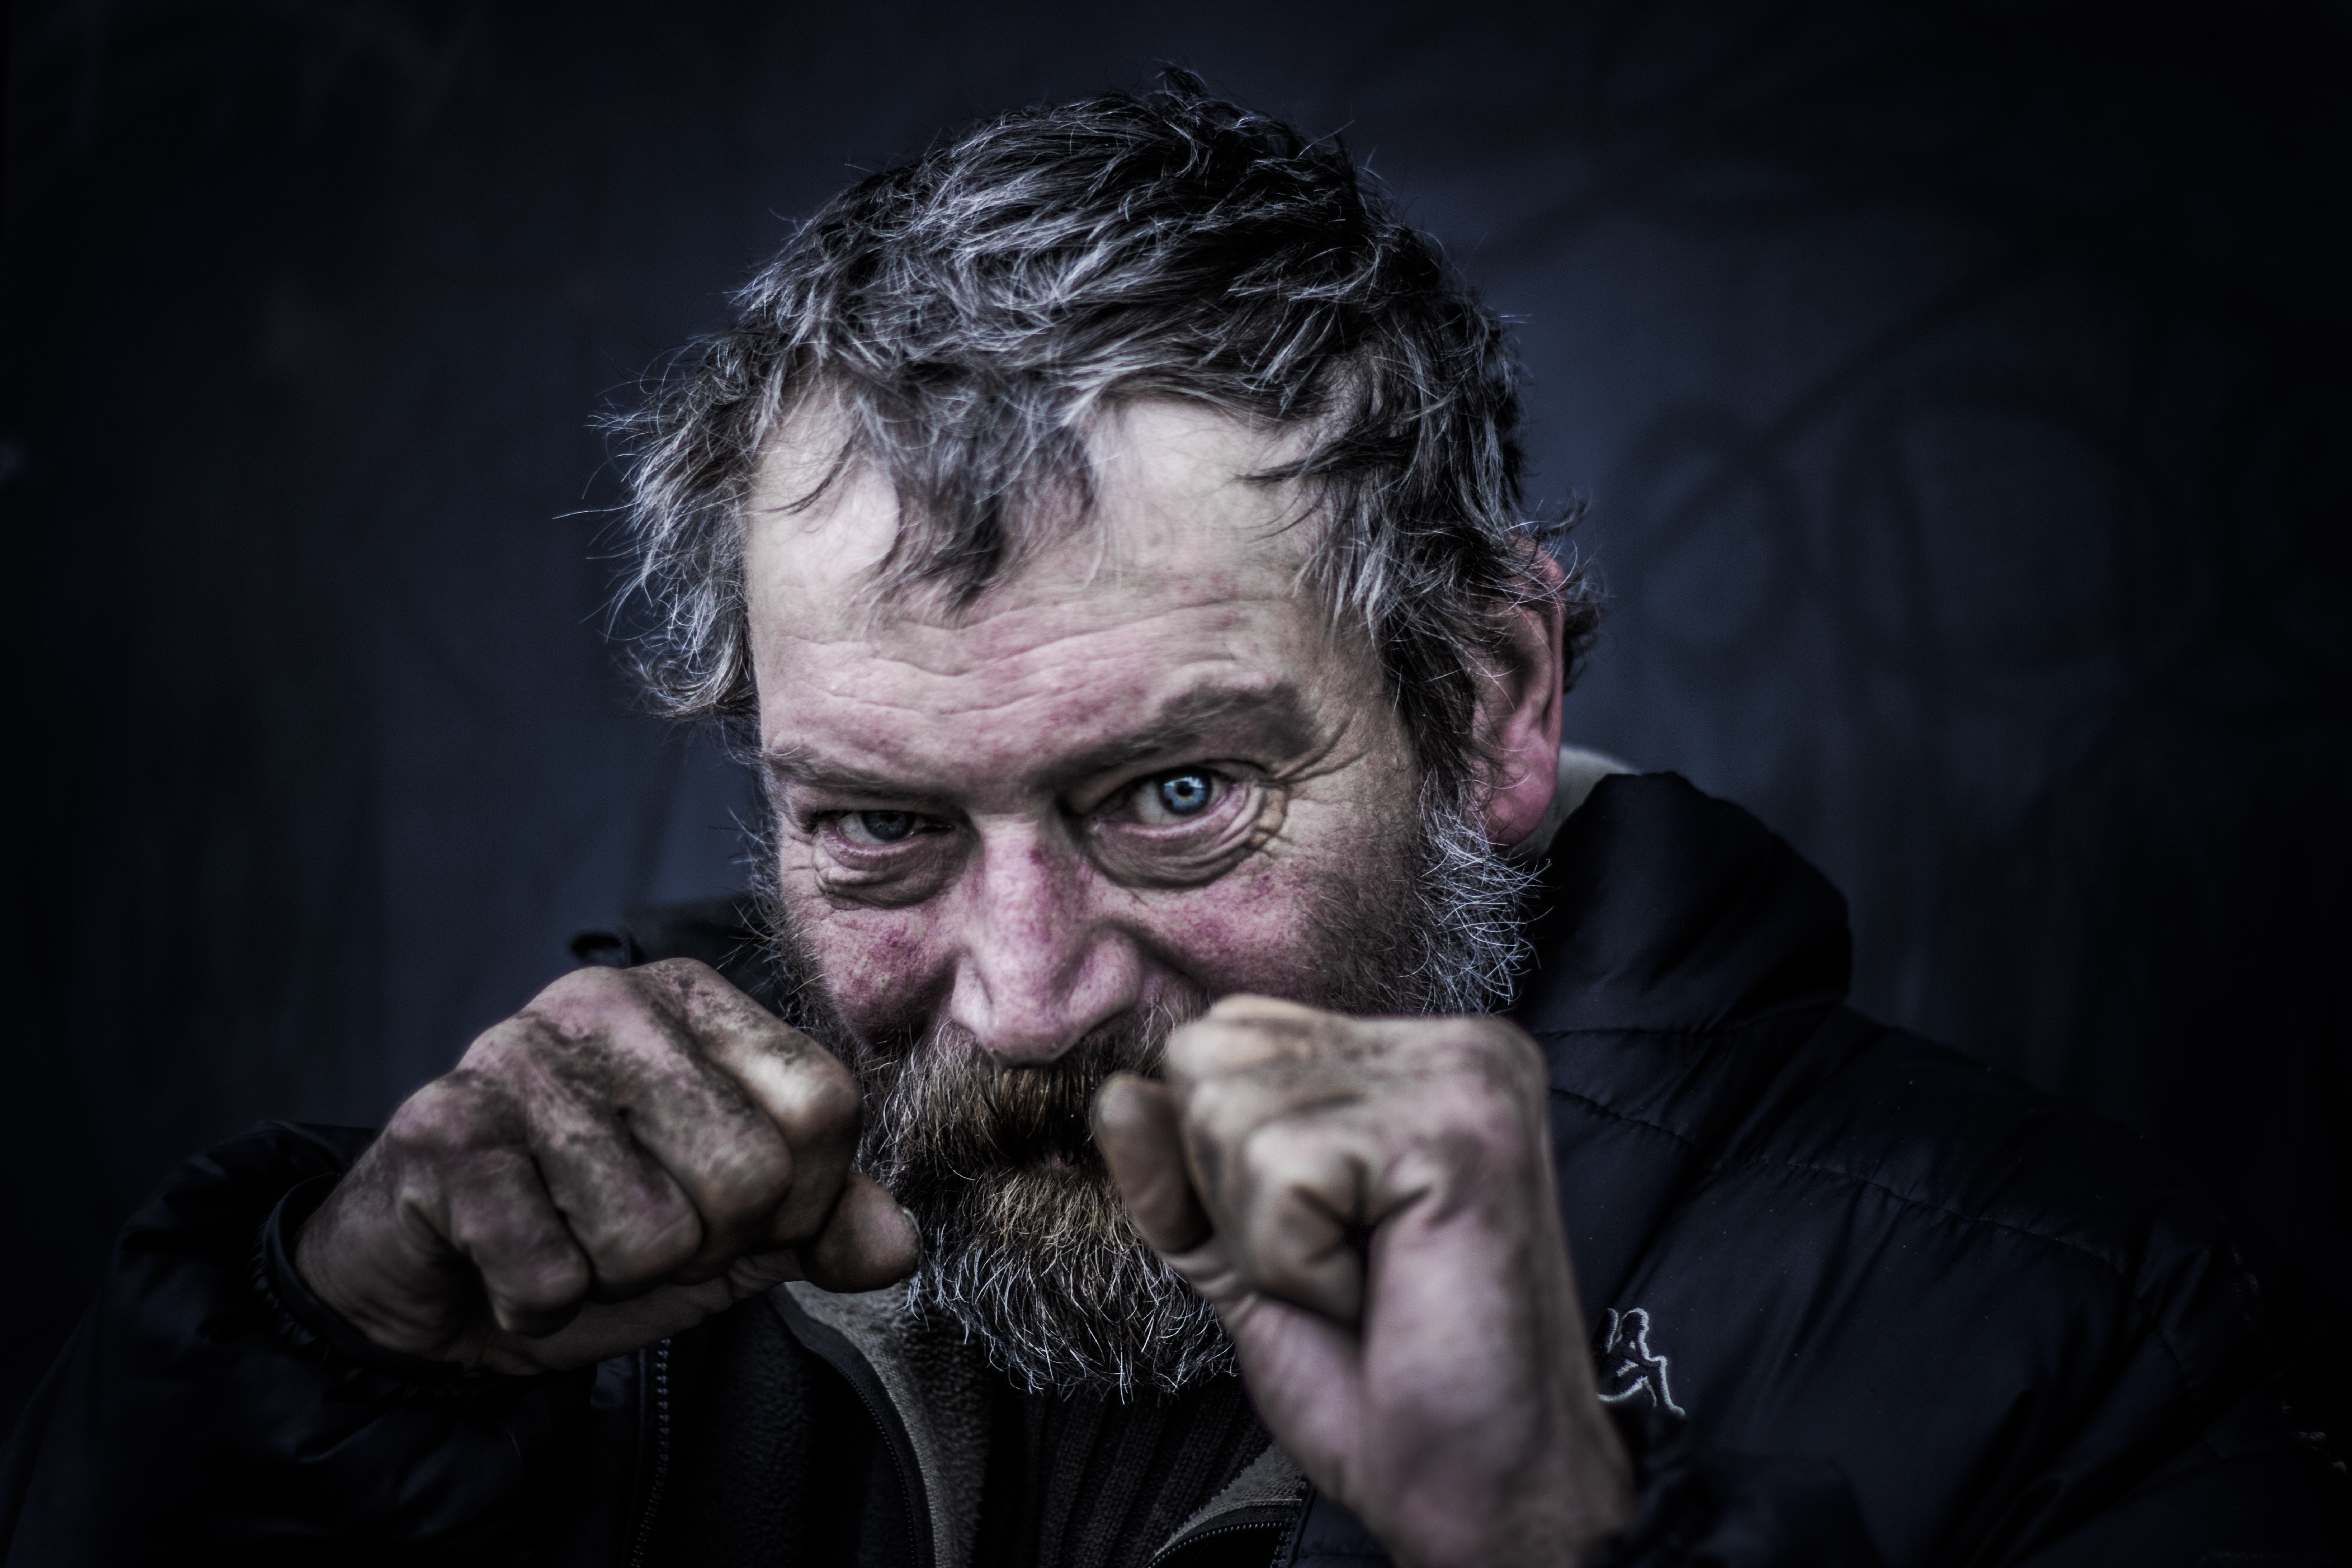
people, street, photography, portrait, canon, darkness, black, blackandwhite, art, surreal, faces, guitarist, personen, screenshot, portr t, sch rfentiefe, facial hair